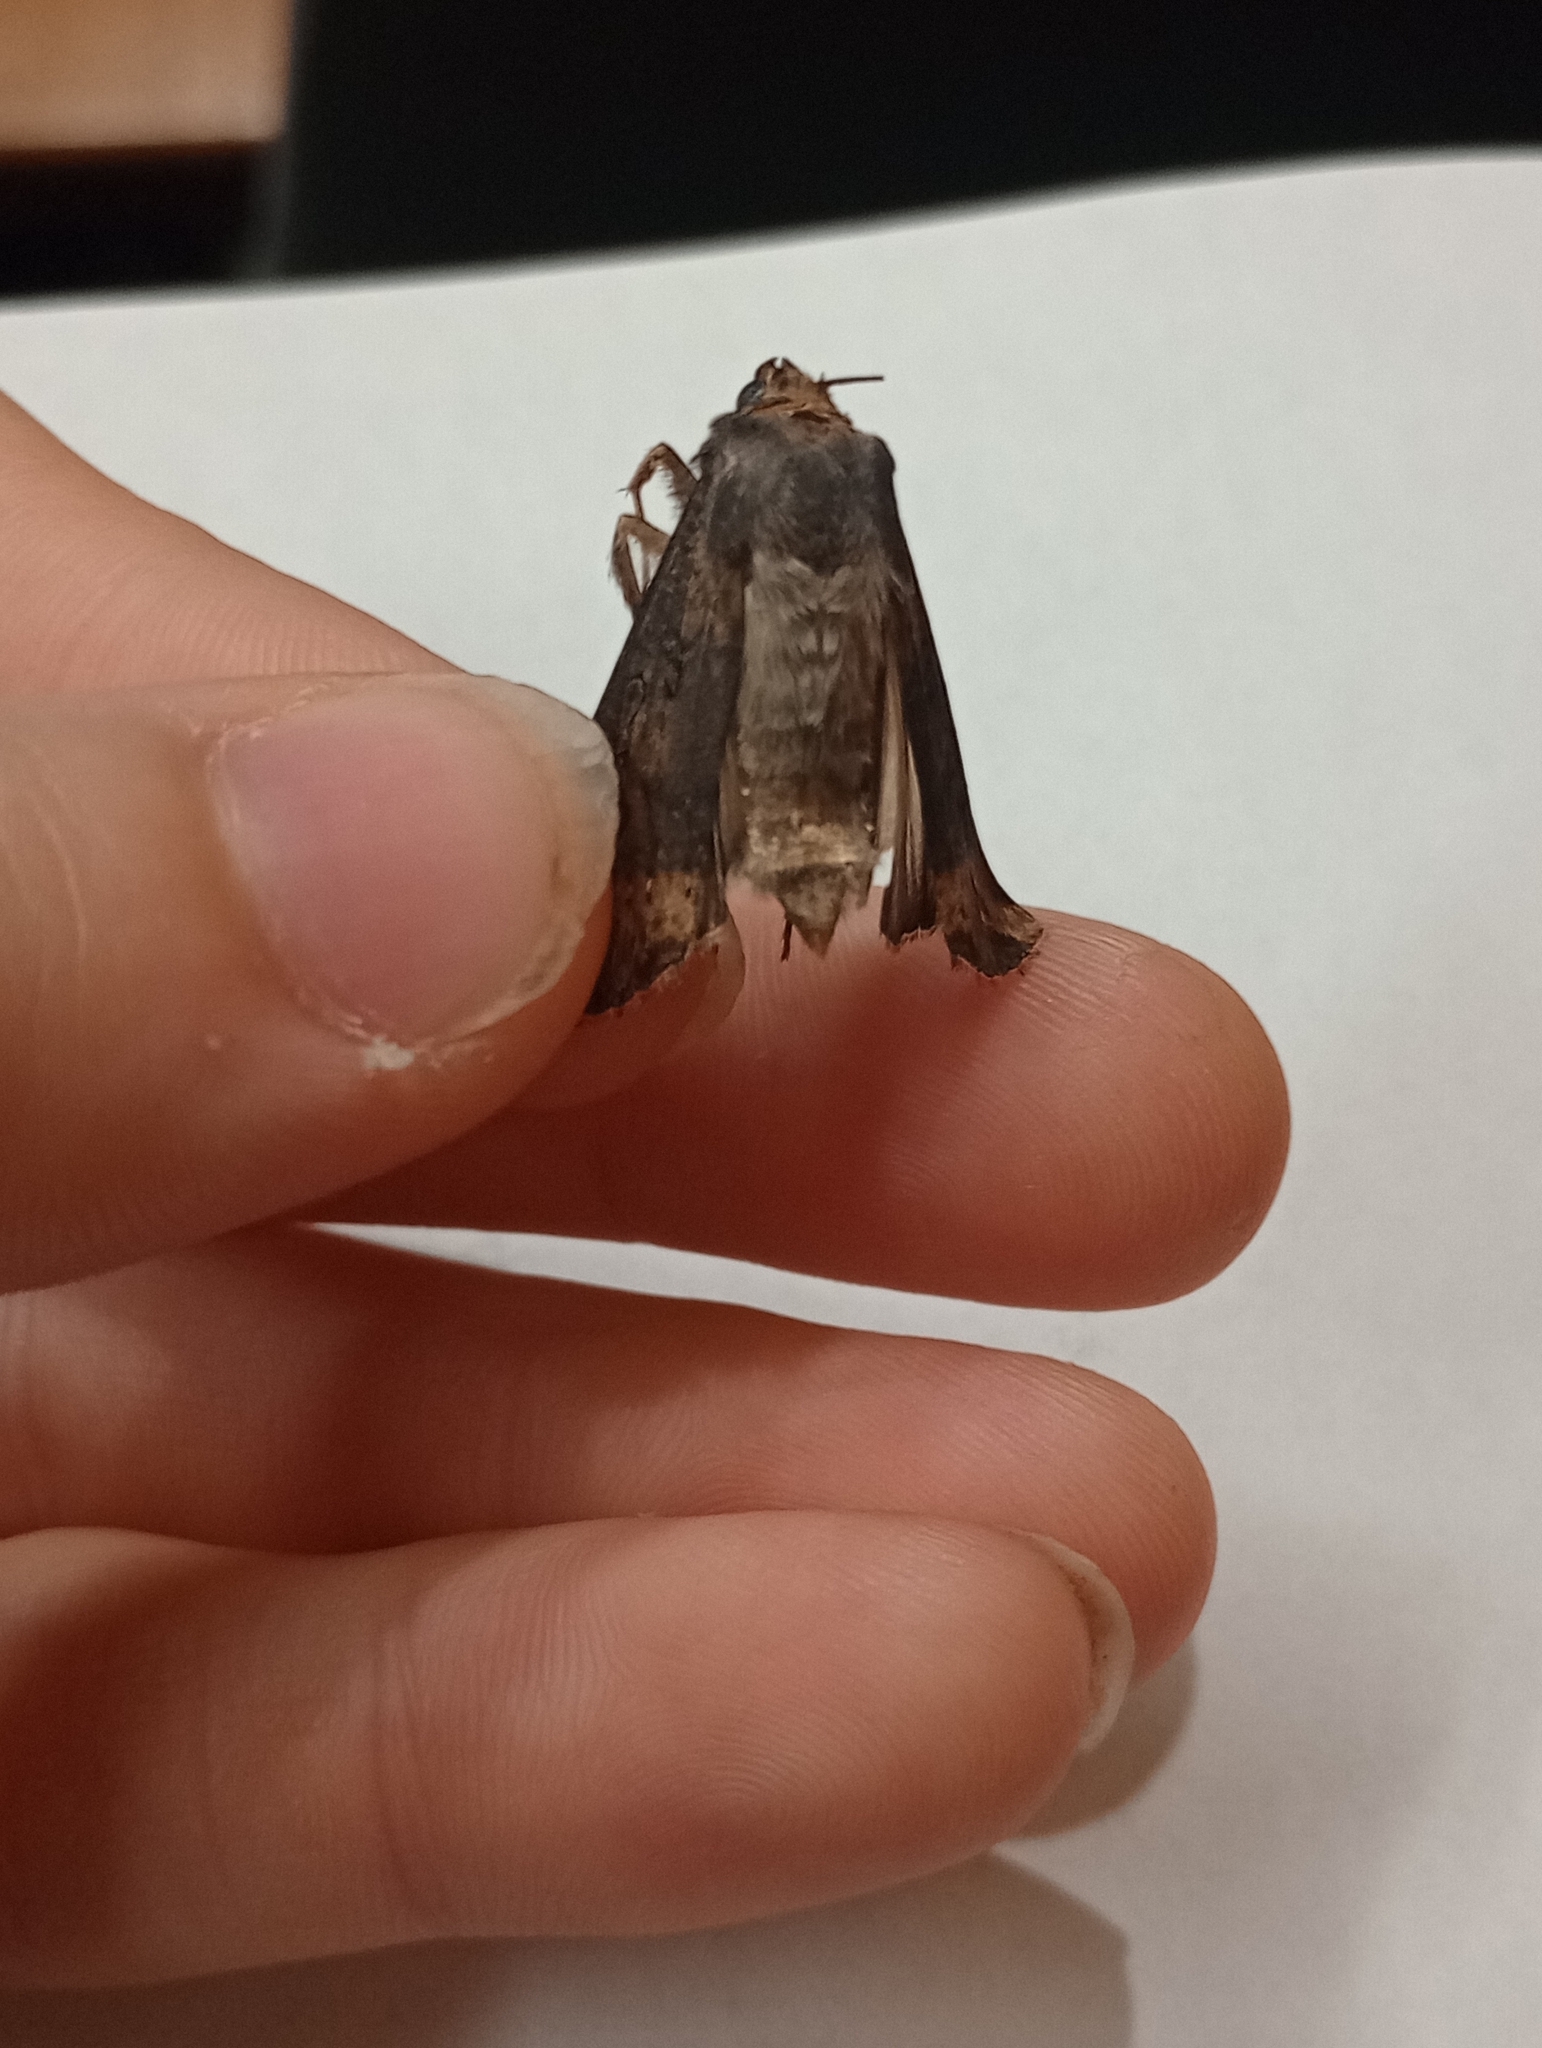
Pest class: cutworms